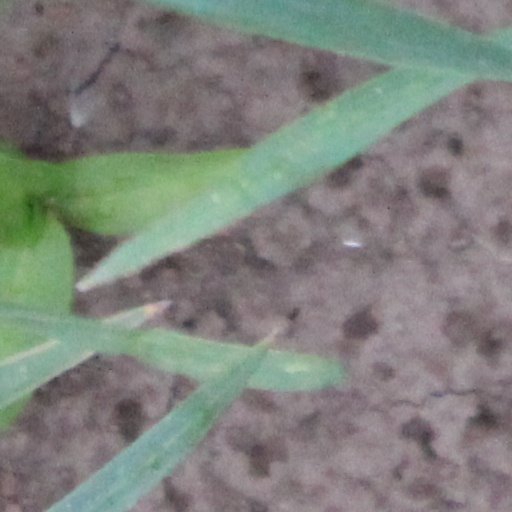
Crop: wheat